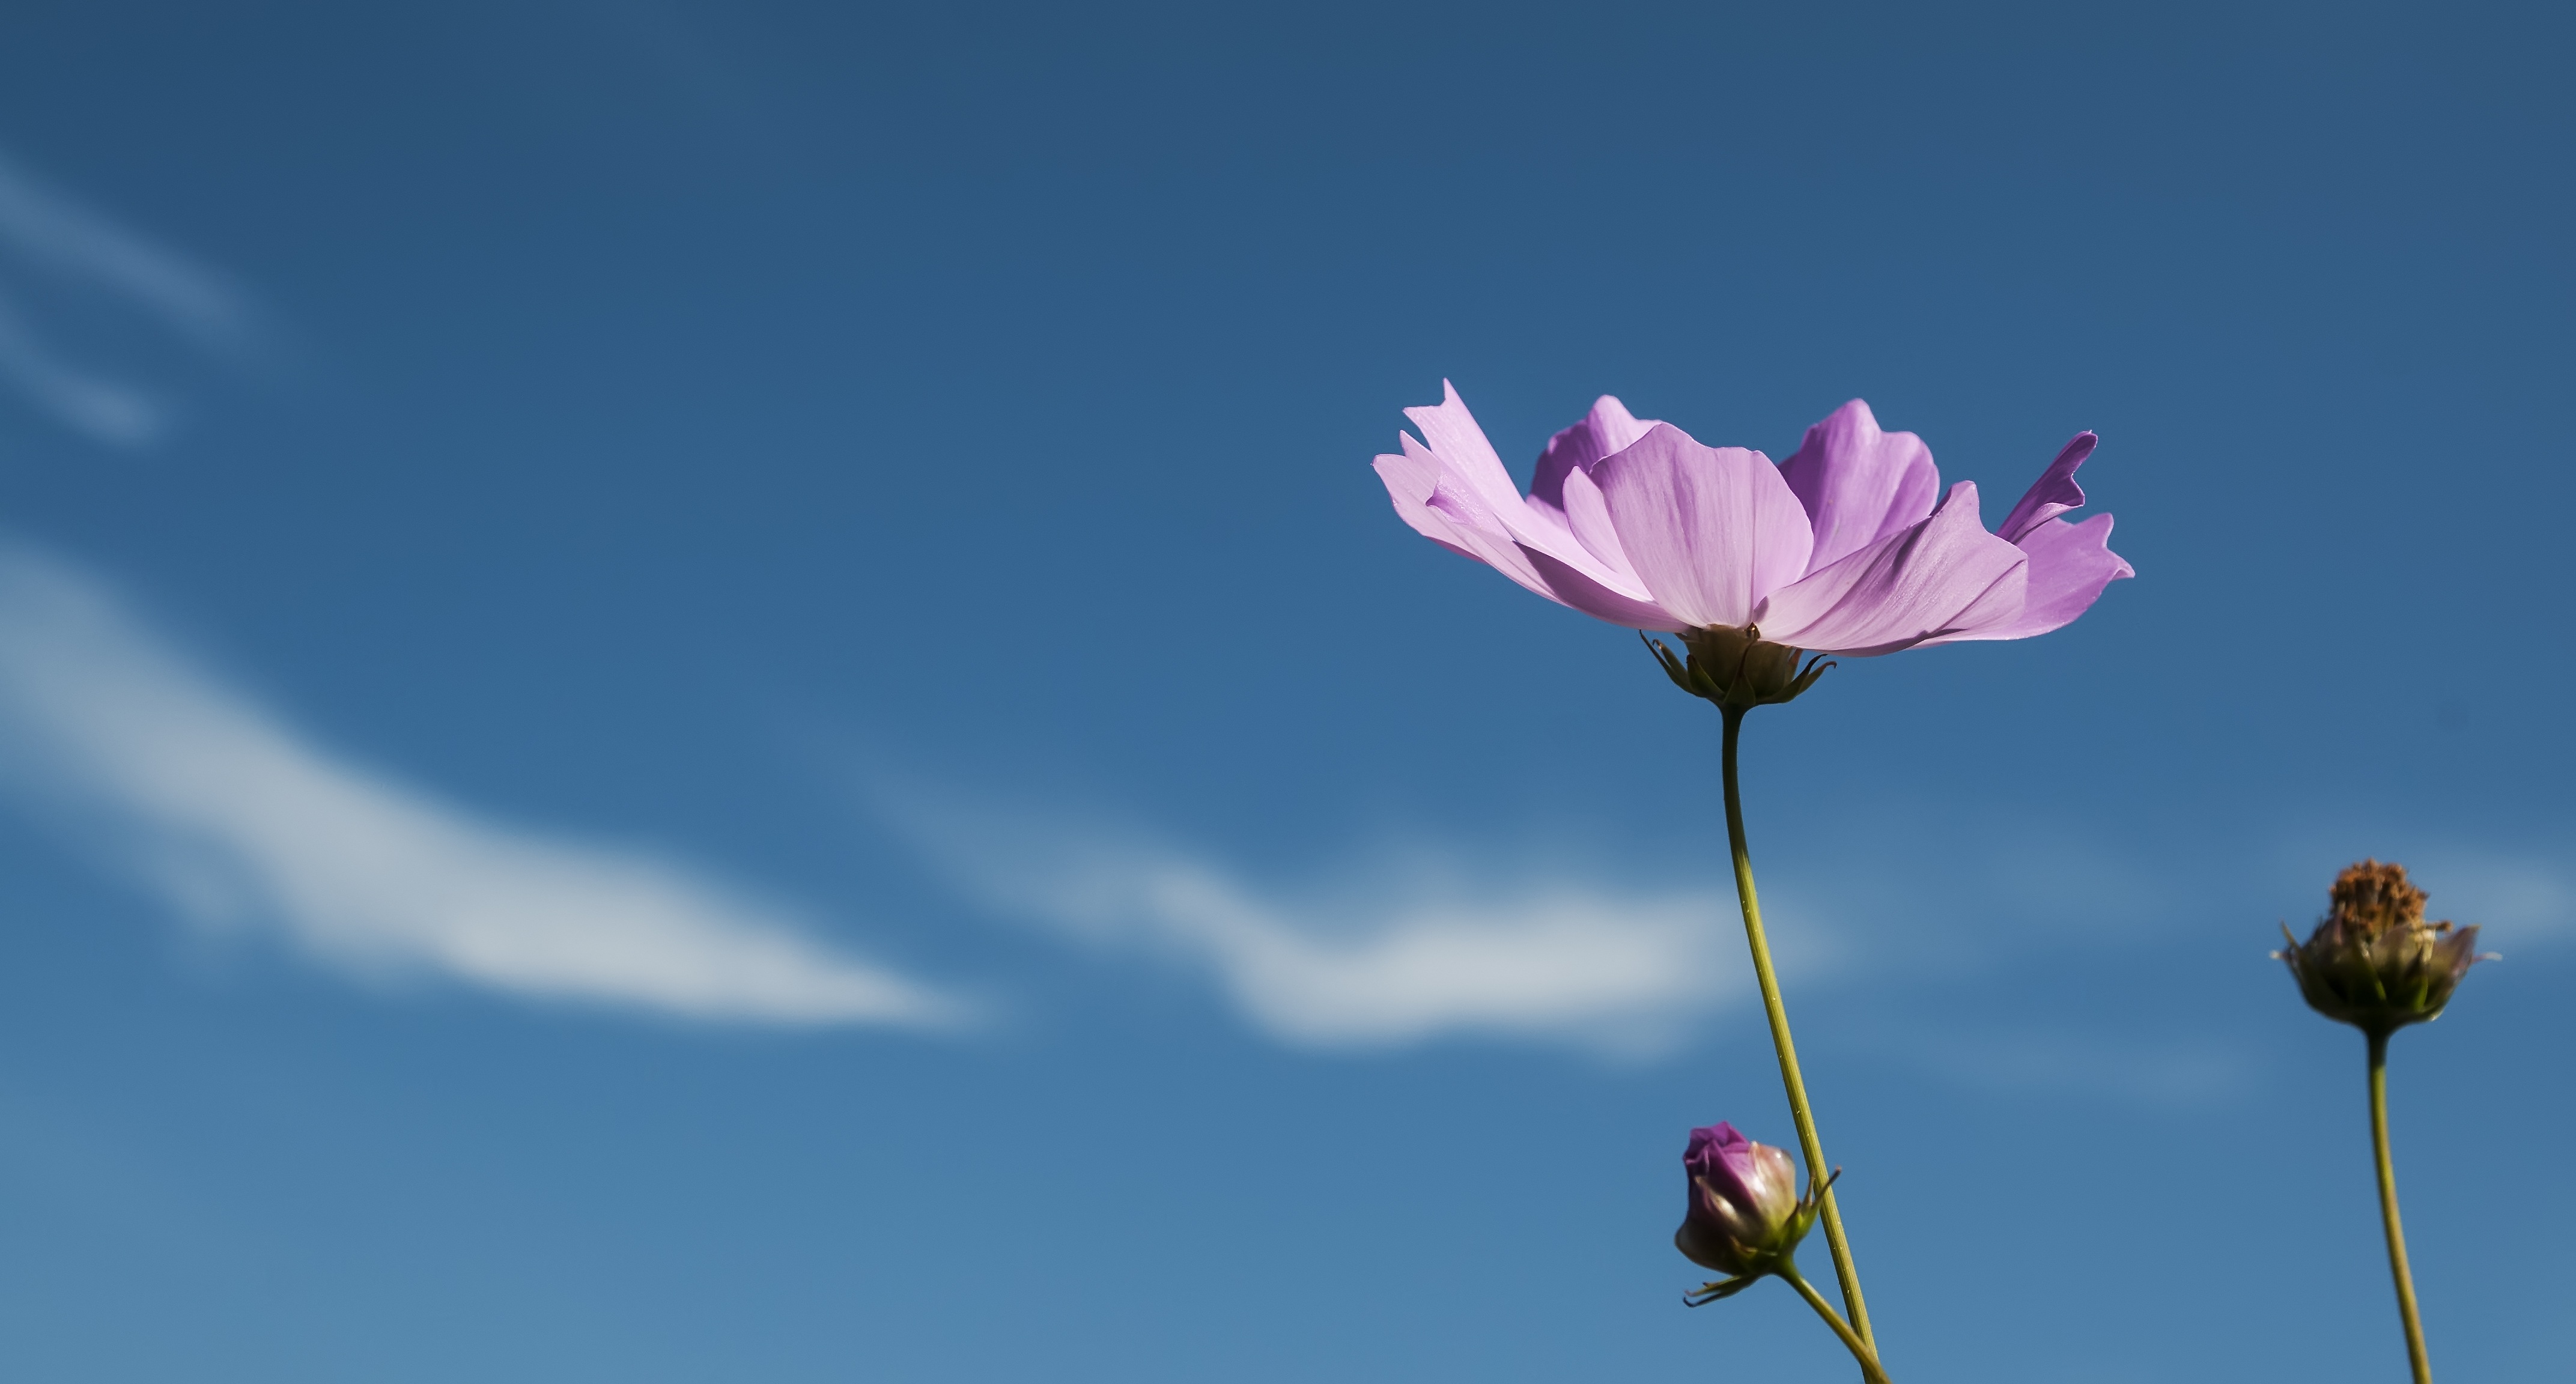
blossom, plant, sky, cosmos, flower, purple, petal, summer, spring, autumn, blue, flora, flowers, buds, macro photography, tabitha, flowering plant, cosmos field, atmosphere of earth, land plant